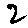
Label: 2